Anti-communist mass killings

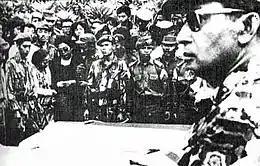
As Major General, Suharto ("at right, foreground") attends the funeral for the generals assassinated in the abortive coup that led to the mass purge, 5 October 1965

A violent anti-communist purge and massacre took place shortly after an abortive coup in the capital of Indonesia, Jakarta, which was blamed on the Communist Party of Indonesia (PKI). Most estimates of the number of people who were killed by the Indonesian security forces range from 500,000 to 1,000,000. The bloody purge constitutes one of the worst, yet least known, mass murders since the Second World War. The killings started in October 1965 in Jakarta, spread to Central and Eastern Java and later to Bali and smaller outbreaks occurred on parts of other islands, most notably Sumatra. As the Sukarno presidency began to unravel and Suharto began to assert control following the 30 September Movement coup attempt, the PKI's upper national leaders were hunted down and arrested and some of them were summarily executed and the Indonesian Air Force in particular was a target of the purge. The party chairman Dipa Nusantara Aidit had flown to Central Java in early October, where the coup attempt had been supported by leftist officers in Yogyakarta, Salatiga and Semarang. Fellow senior party leader Njoto was shot around November 6, Aidit on 22 November and First Deputy PKI Chairman M. H. Lukman was killed shortly after.